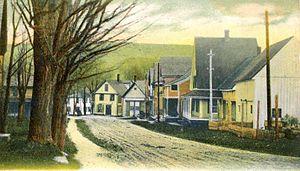
Jamaica est une ville située dans le comté de Windham, dans l'État du Vermont, aux États-Unis.